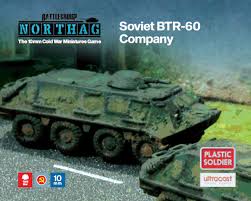
Label: BTR